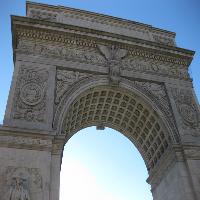
Weather: sun or clear